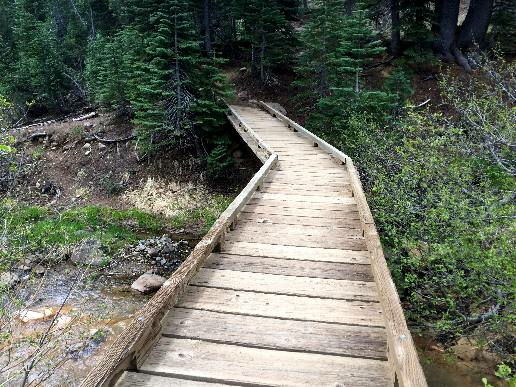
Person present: No